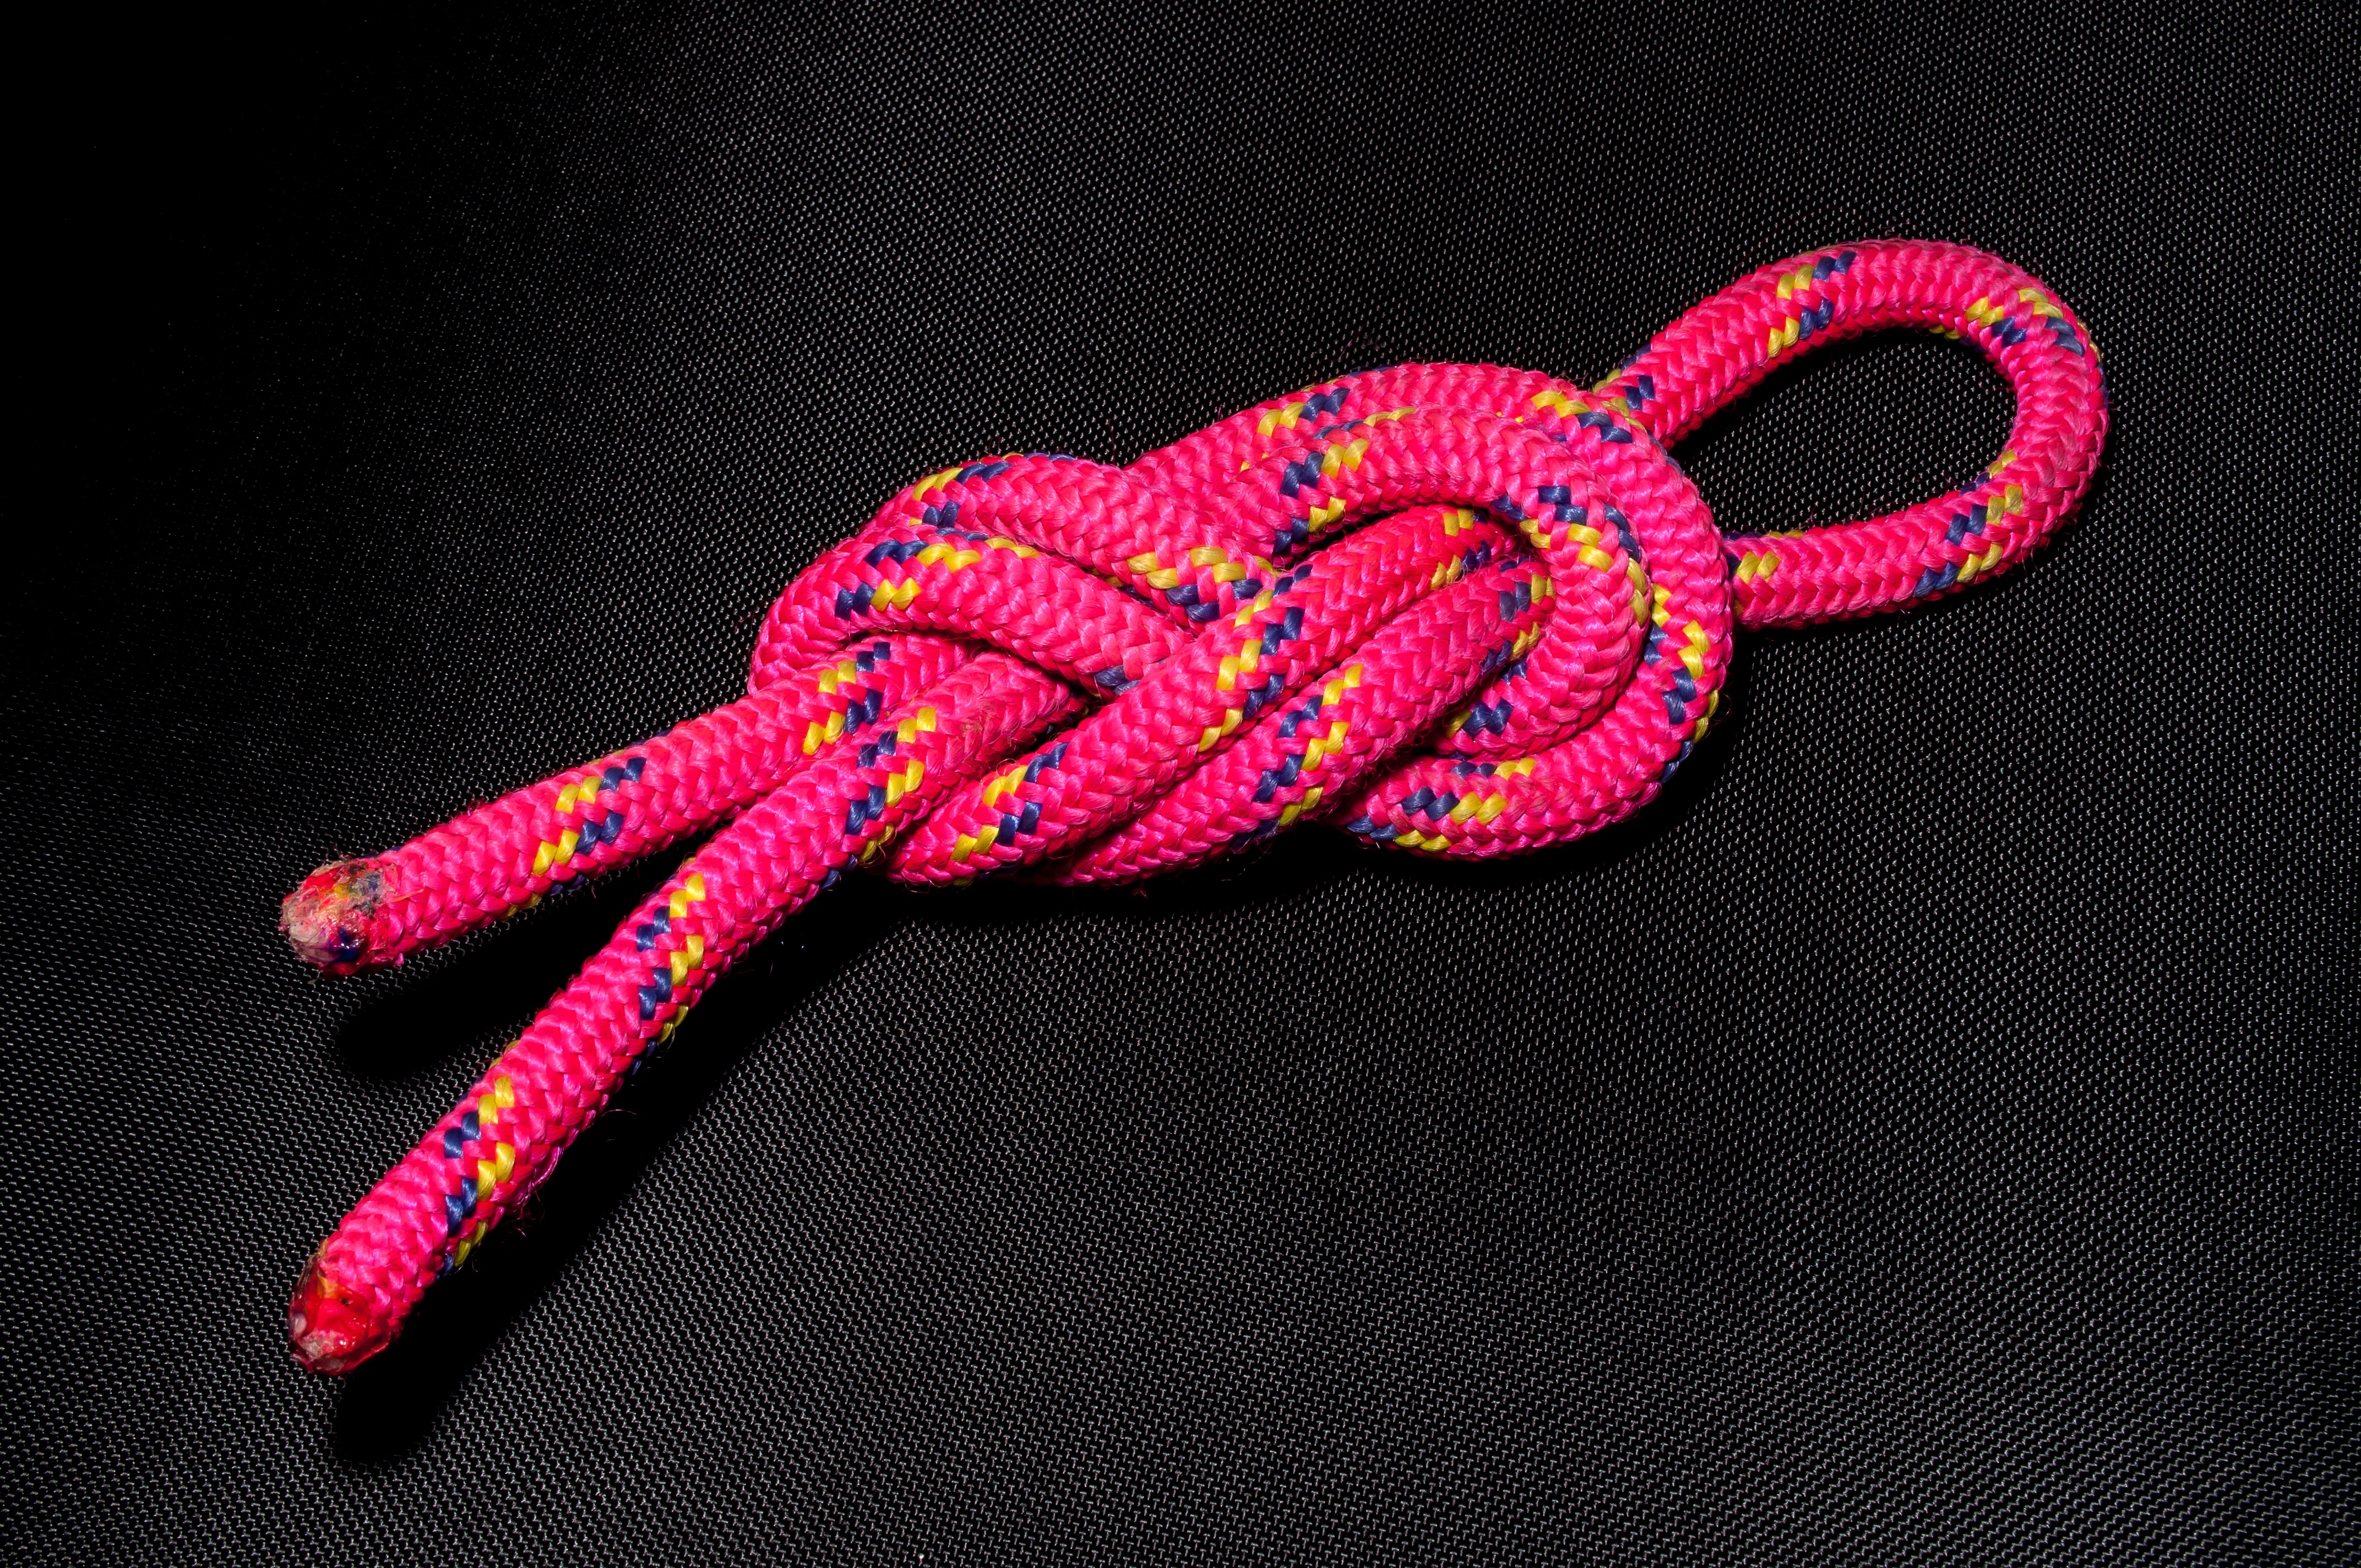
hand, chain, red, pink, organ, magenta, ropes, knot, knotted, fashion accessory, eighth node, accessory cord